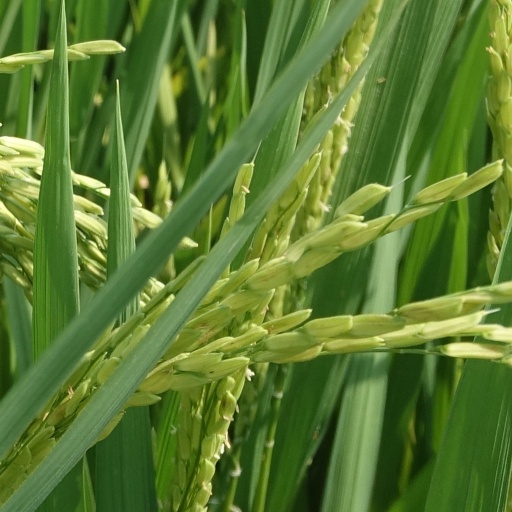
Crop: rice